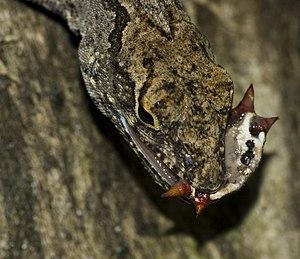
Un anolis marron (Anolis sagrei) mangeant l'araignée Gasteracantha cancriformis
Anolis sagrei est une espèce de sauriens de la famille des Dactyloidae. En français, cette espèce est nommée Anole brun ou Anole marron.